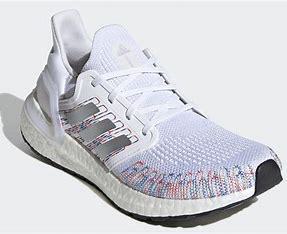
Brand: Adidas
Model: Ultra Boost 20